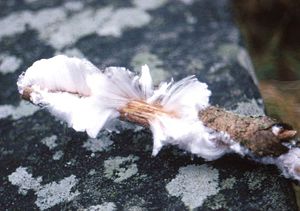
Håris
Haaris
Håris
Håris, også kaldt nisseskæg og angel hair ice, kan dannes i fugtigt snefrit vejr ved temperaturer lidt under frysepunktet på rådnende og fugtigt løvtræ uden bark. Det kan blive op til 10 cm langt.